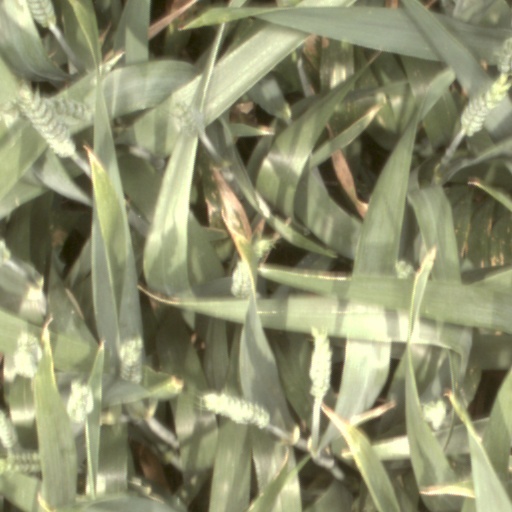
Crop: wheat